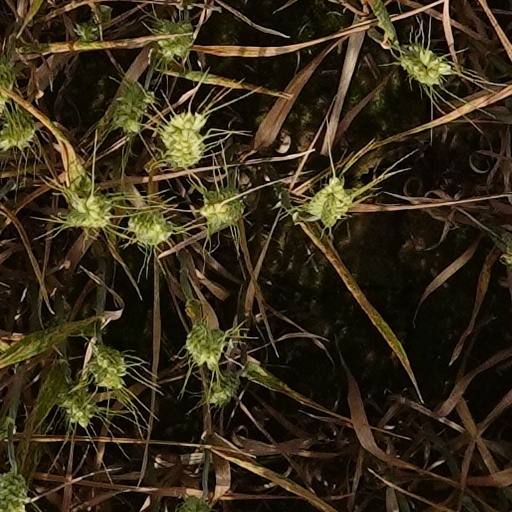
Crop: wheat